Gabriel Walsh

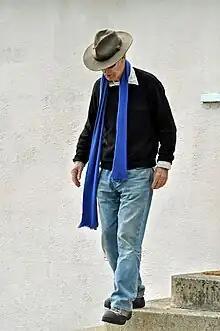
Walsh in Fermoy, County Cork

At the age of 15, while employed as a waiter at the Shelbourne Hotel in Dublin, he encountered the renowned Irish opera singer Margaret Burke-Sheridan (1889–1958). Burke-Sheridan persuaded his family to permit his relocation to the United States for educational purposes. Subsequently, Walsh enrolled at the Lee Strasberg School of Acting in both New York and Los Angeles.